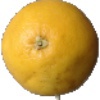
Label: white_grapefruit